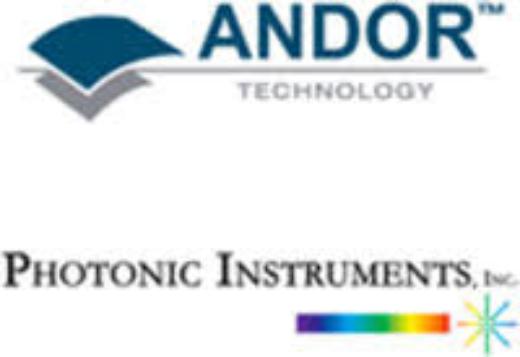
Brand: andor technology
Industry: Electronic